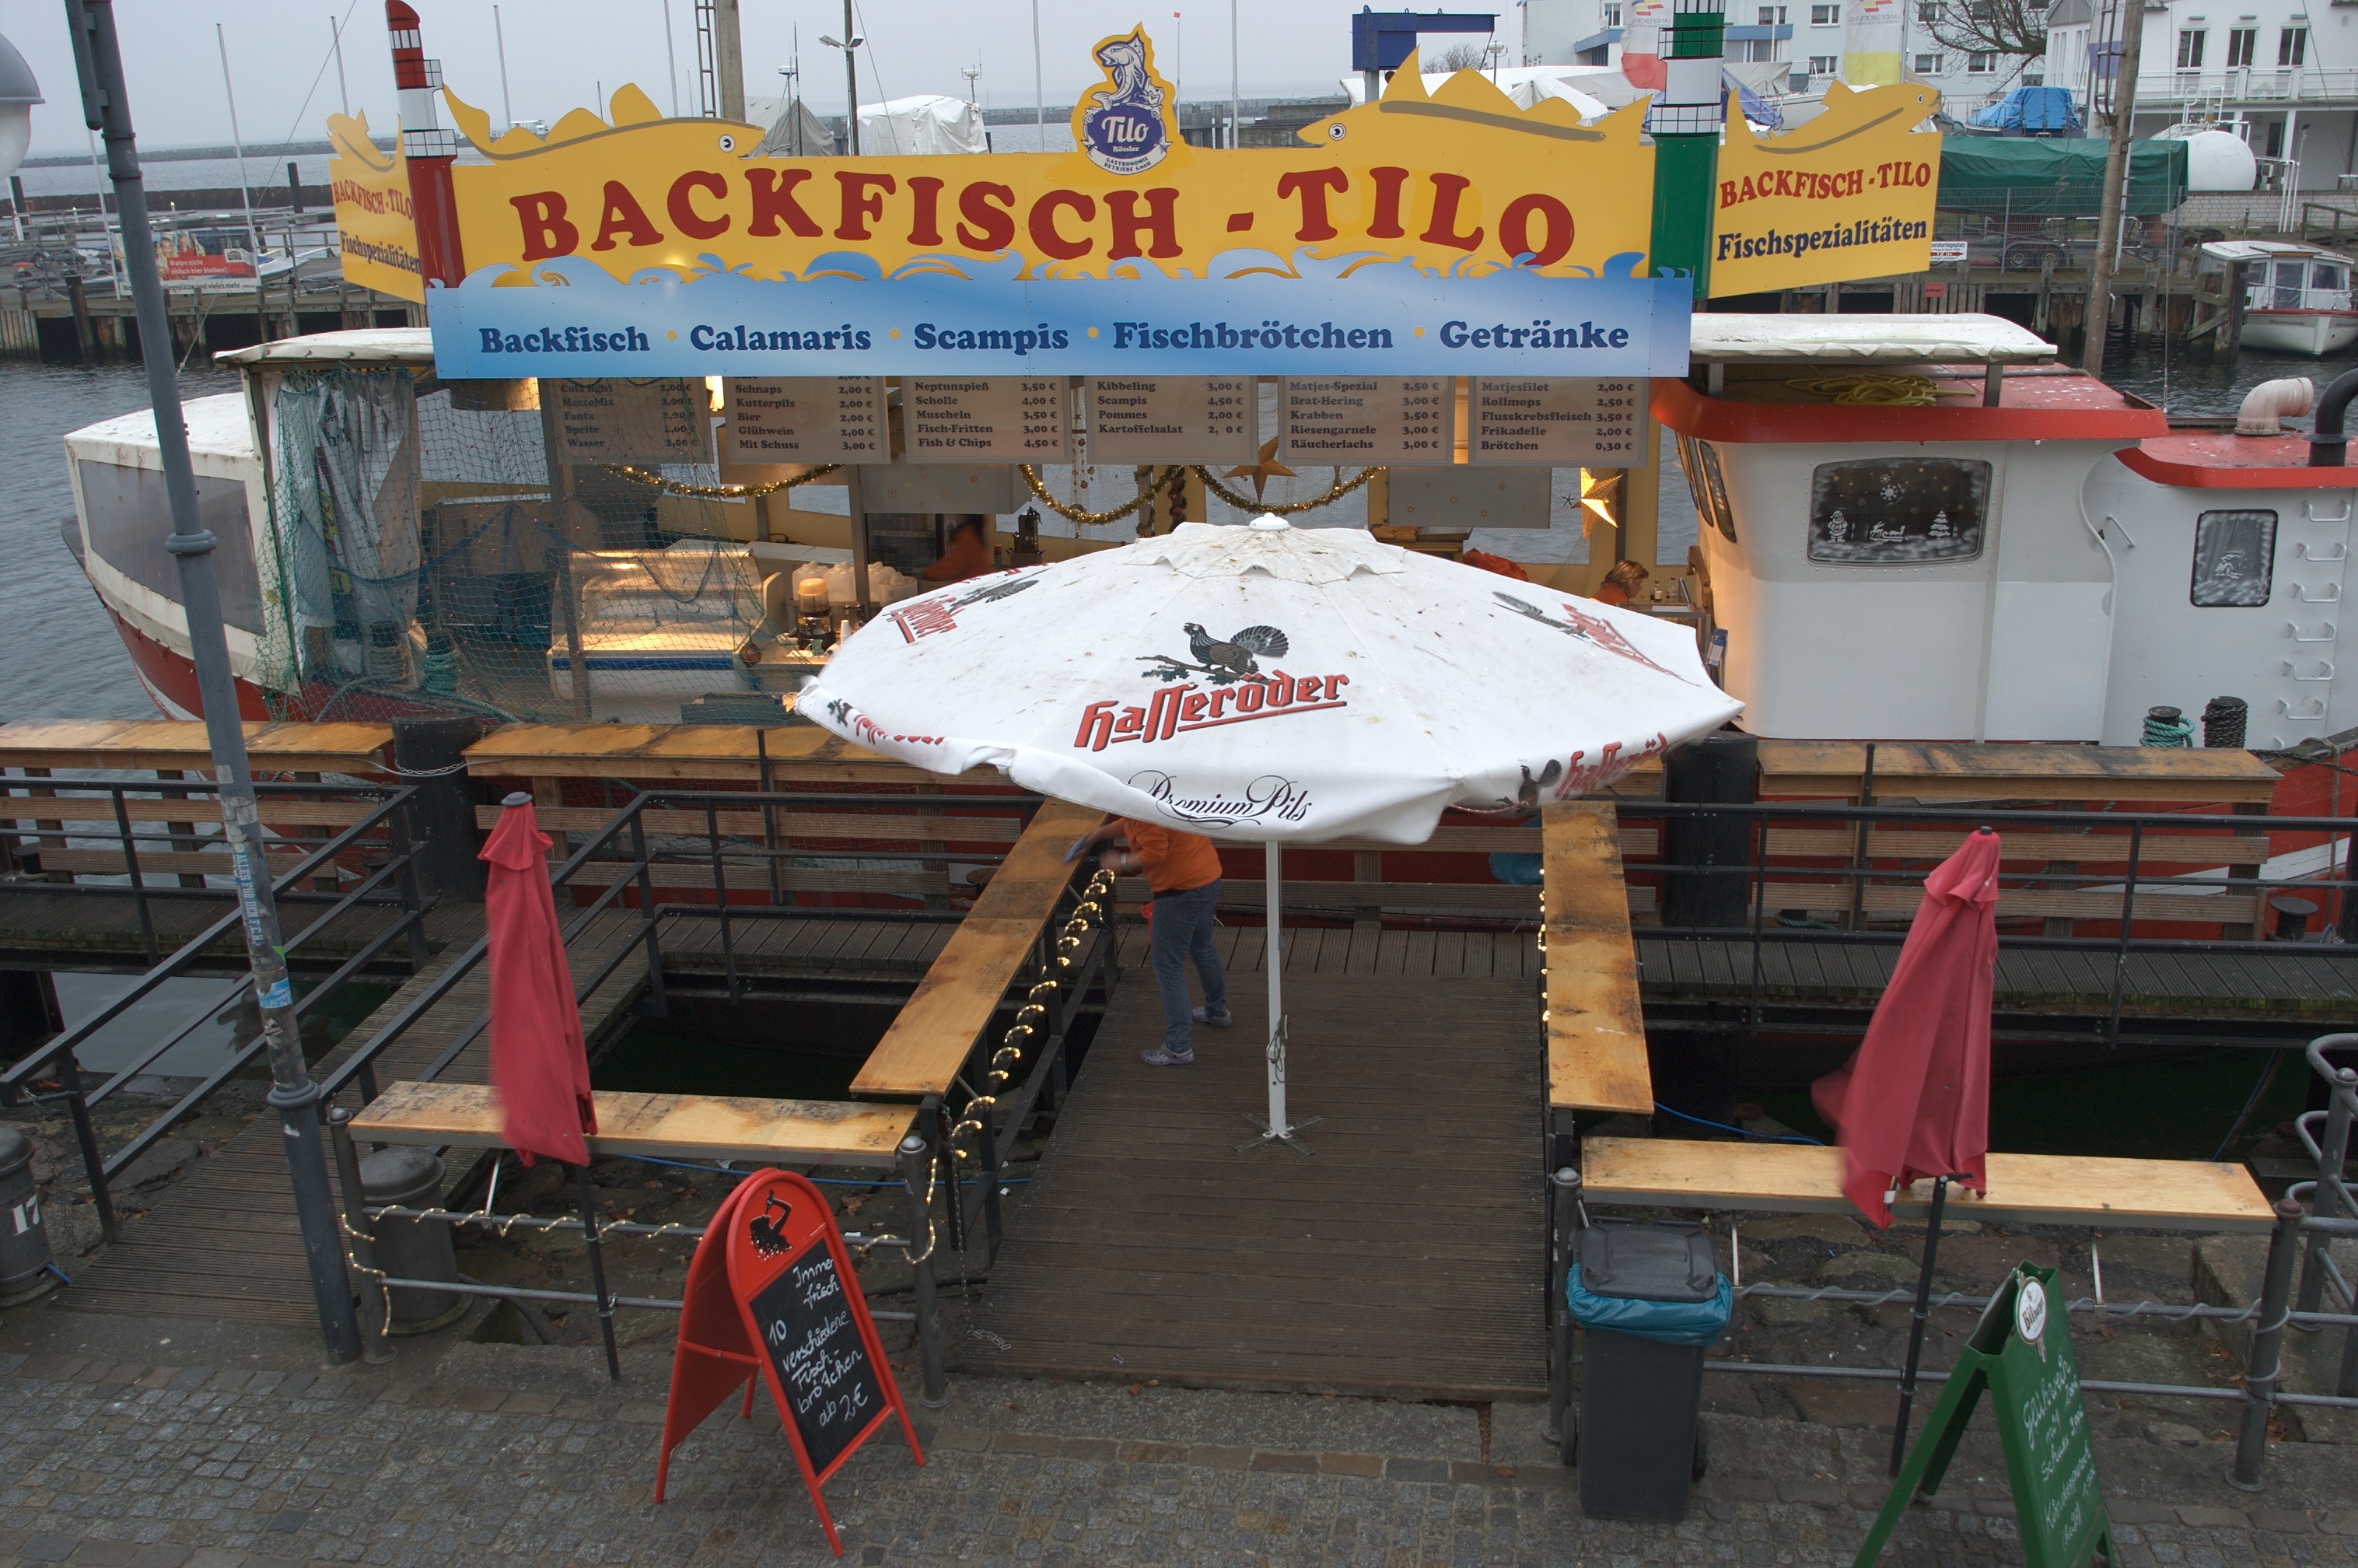
boat, street, vehicle, 2012, rawtherapee, germany, deutschland, pentax, 20mm, mecklenburgvorpommern, lenstagged, steffenzahn, warnemnde, k100d, justpentax, iamflickr, cosina, voigtlander, cosinavoigtlnder, skopar, colorskopar, cv20, colorskopar20mmf35slii, 20mmf35slii, voigtlander20mm, cv2035, skopar20mmf35, voigtlnder20mmf35